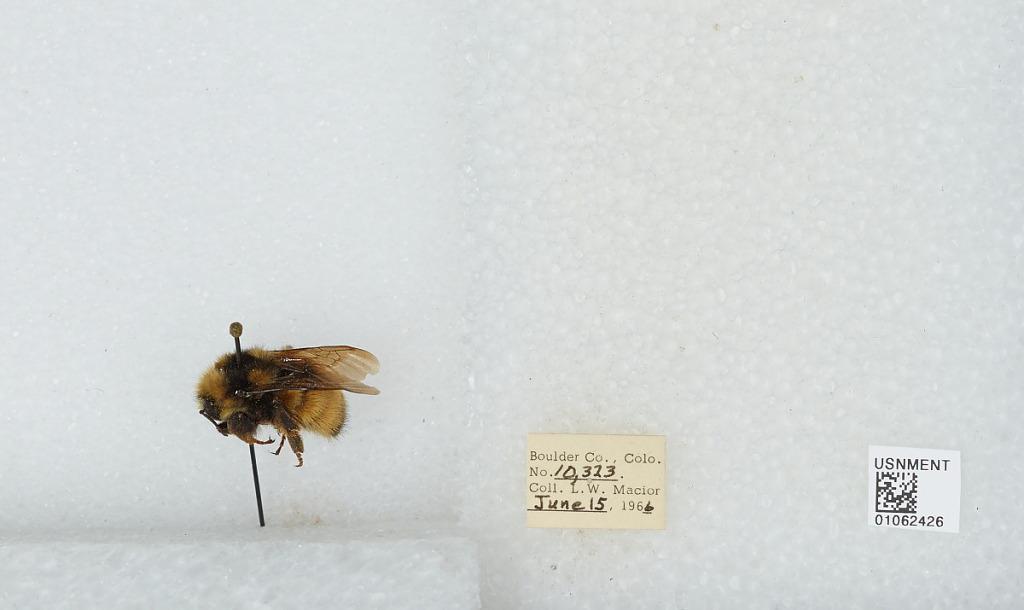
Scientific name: Bombus (Pyrobombus) bifarius Cresson
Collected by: L. Macior
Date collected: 1966-6-15
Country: United States
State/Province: Colorado
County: Boulder
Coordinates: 40.0017, -105.308